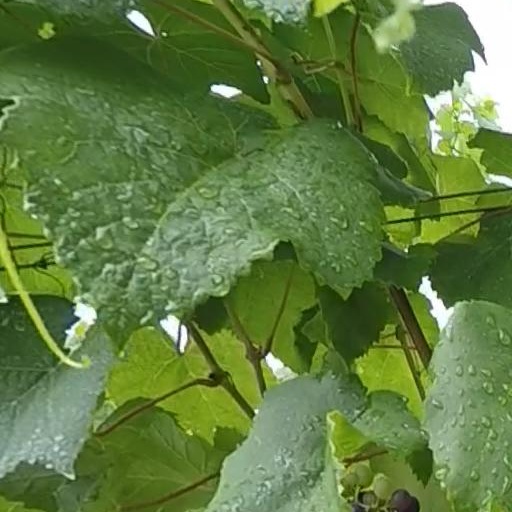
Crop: grape